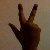
The image shows a hand gesture representing the number 3 in Indian Sign Language.